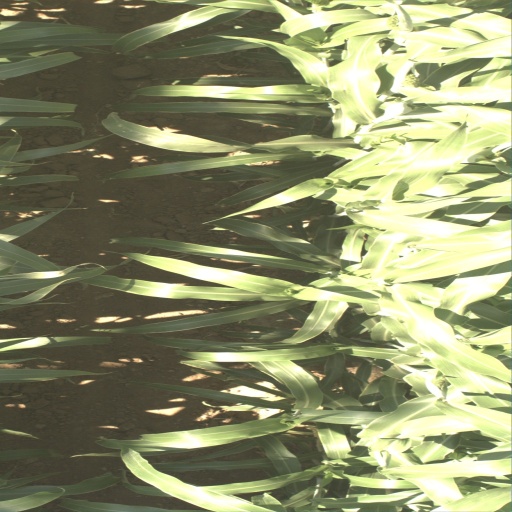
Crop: sorghum